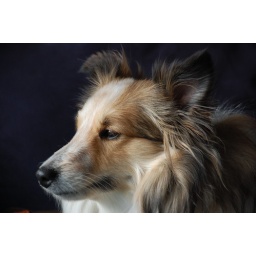
...hanging out in the sunny window on Valentine's Day... waiting for Mark to come home from running errands